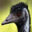
Label: bird